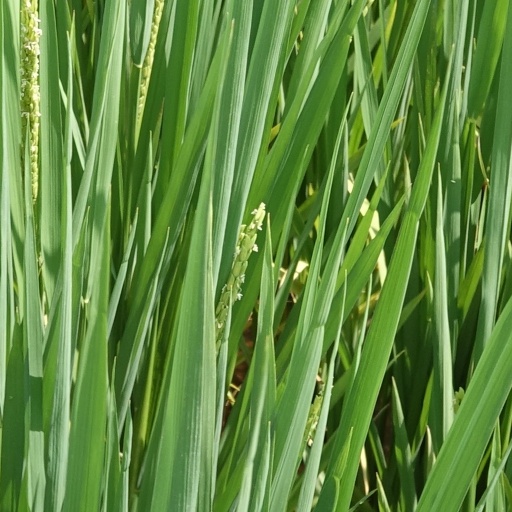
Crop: rice